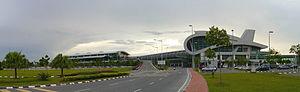
Kota Kinabalu, anciennement connue sous le nom de Jesselton, est la capitale de l'État du Sabah en Malaisie et la préfecture du district de Kota Kinabalu. Elle est également la capitale de la division de la Côte Ouest du Sabah. La ville se situe sur la côte nord-ouest de l'île de Bornéo au bord de la mer de Chine méridionale. Le parc national de Tunku Abdul Rahman se trouve à l'ouest et le mont Kinabalu, qui donne son nom à la ville, est à l'est. Selon le recensement de 2010, Kota Kinabalu compte 452 058 habitants, et, si les districts adjacents de Penampang et Putatan sont inclus, la population de l'agglomération est de 628 725 habitants.
L’aéroport international de Kota Kinabalu est l'aéroport de Kota Kinabalu. C'est le deuxième hub de Malaisie, au Sabah.